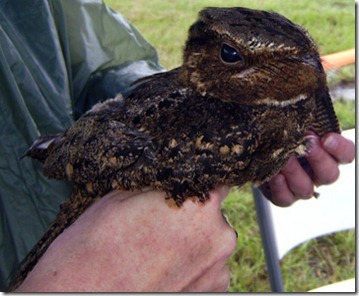
a large bird with a big head and big eyes.
this bird is brown with big spots and has a very short beak.
a bird covered in tan, brown and black speckles and patterns all over its body, that has a tan colored eye ring.
this beautiful bird with black and brown wingbars, feet, body and breast, with black crown.
a short and round bird with deep set eyes and brown, black, and white feathers.
this bird has wings that are brown and has big round eyes
this is a very large bird that is brown with yellow looking spots.
this bird has wings that are brown and has a short billwarm brown tones with intricately patterned feathers and wings and are entirely brown with shiny black eyes with camouflaged beak and long taila medium sized brown bird, with large eyes, and a very small bill.
Species: Chuck Will Widow